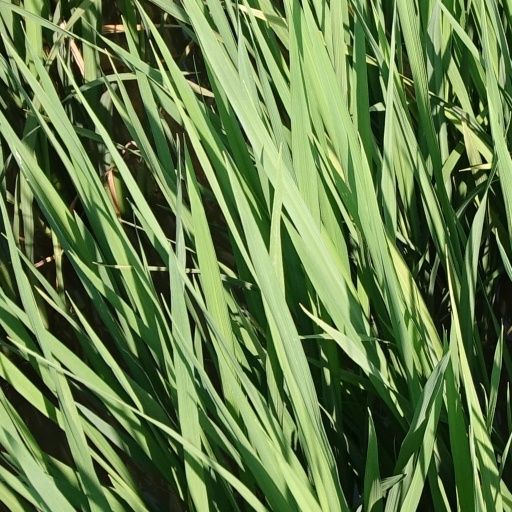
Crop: rice